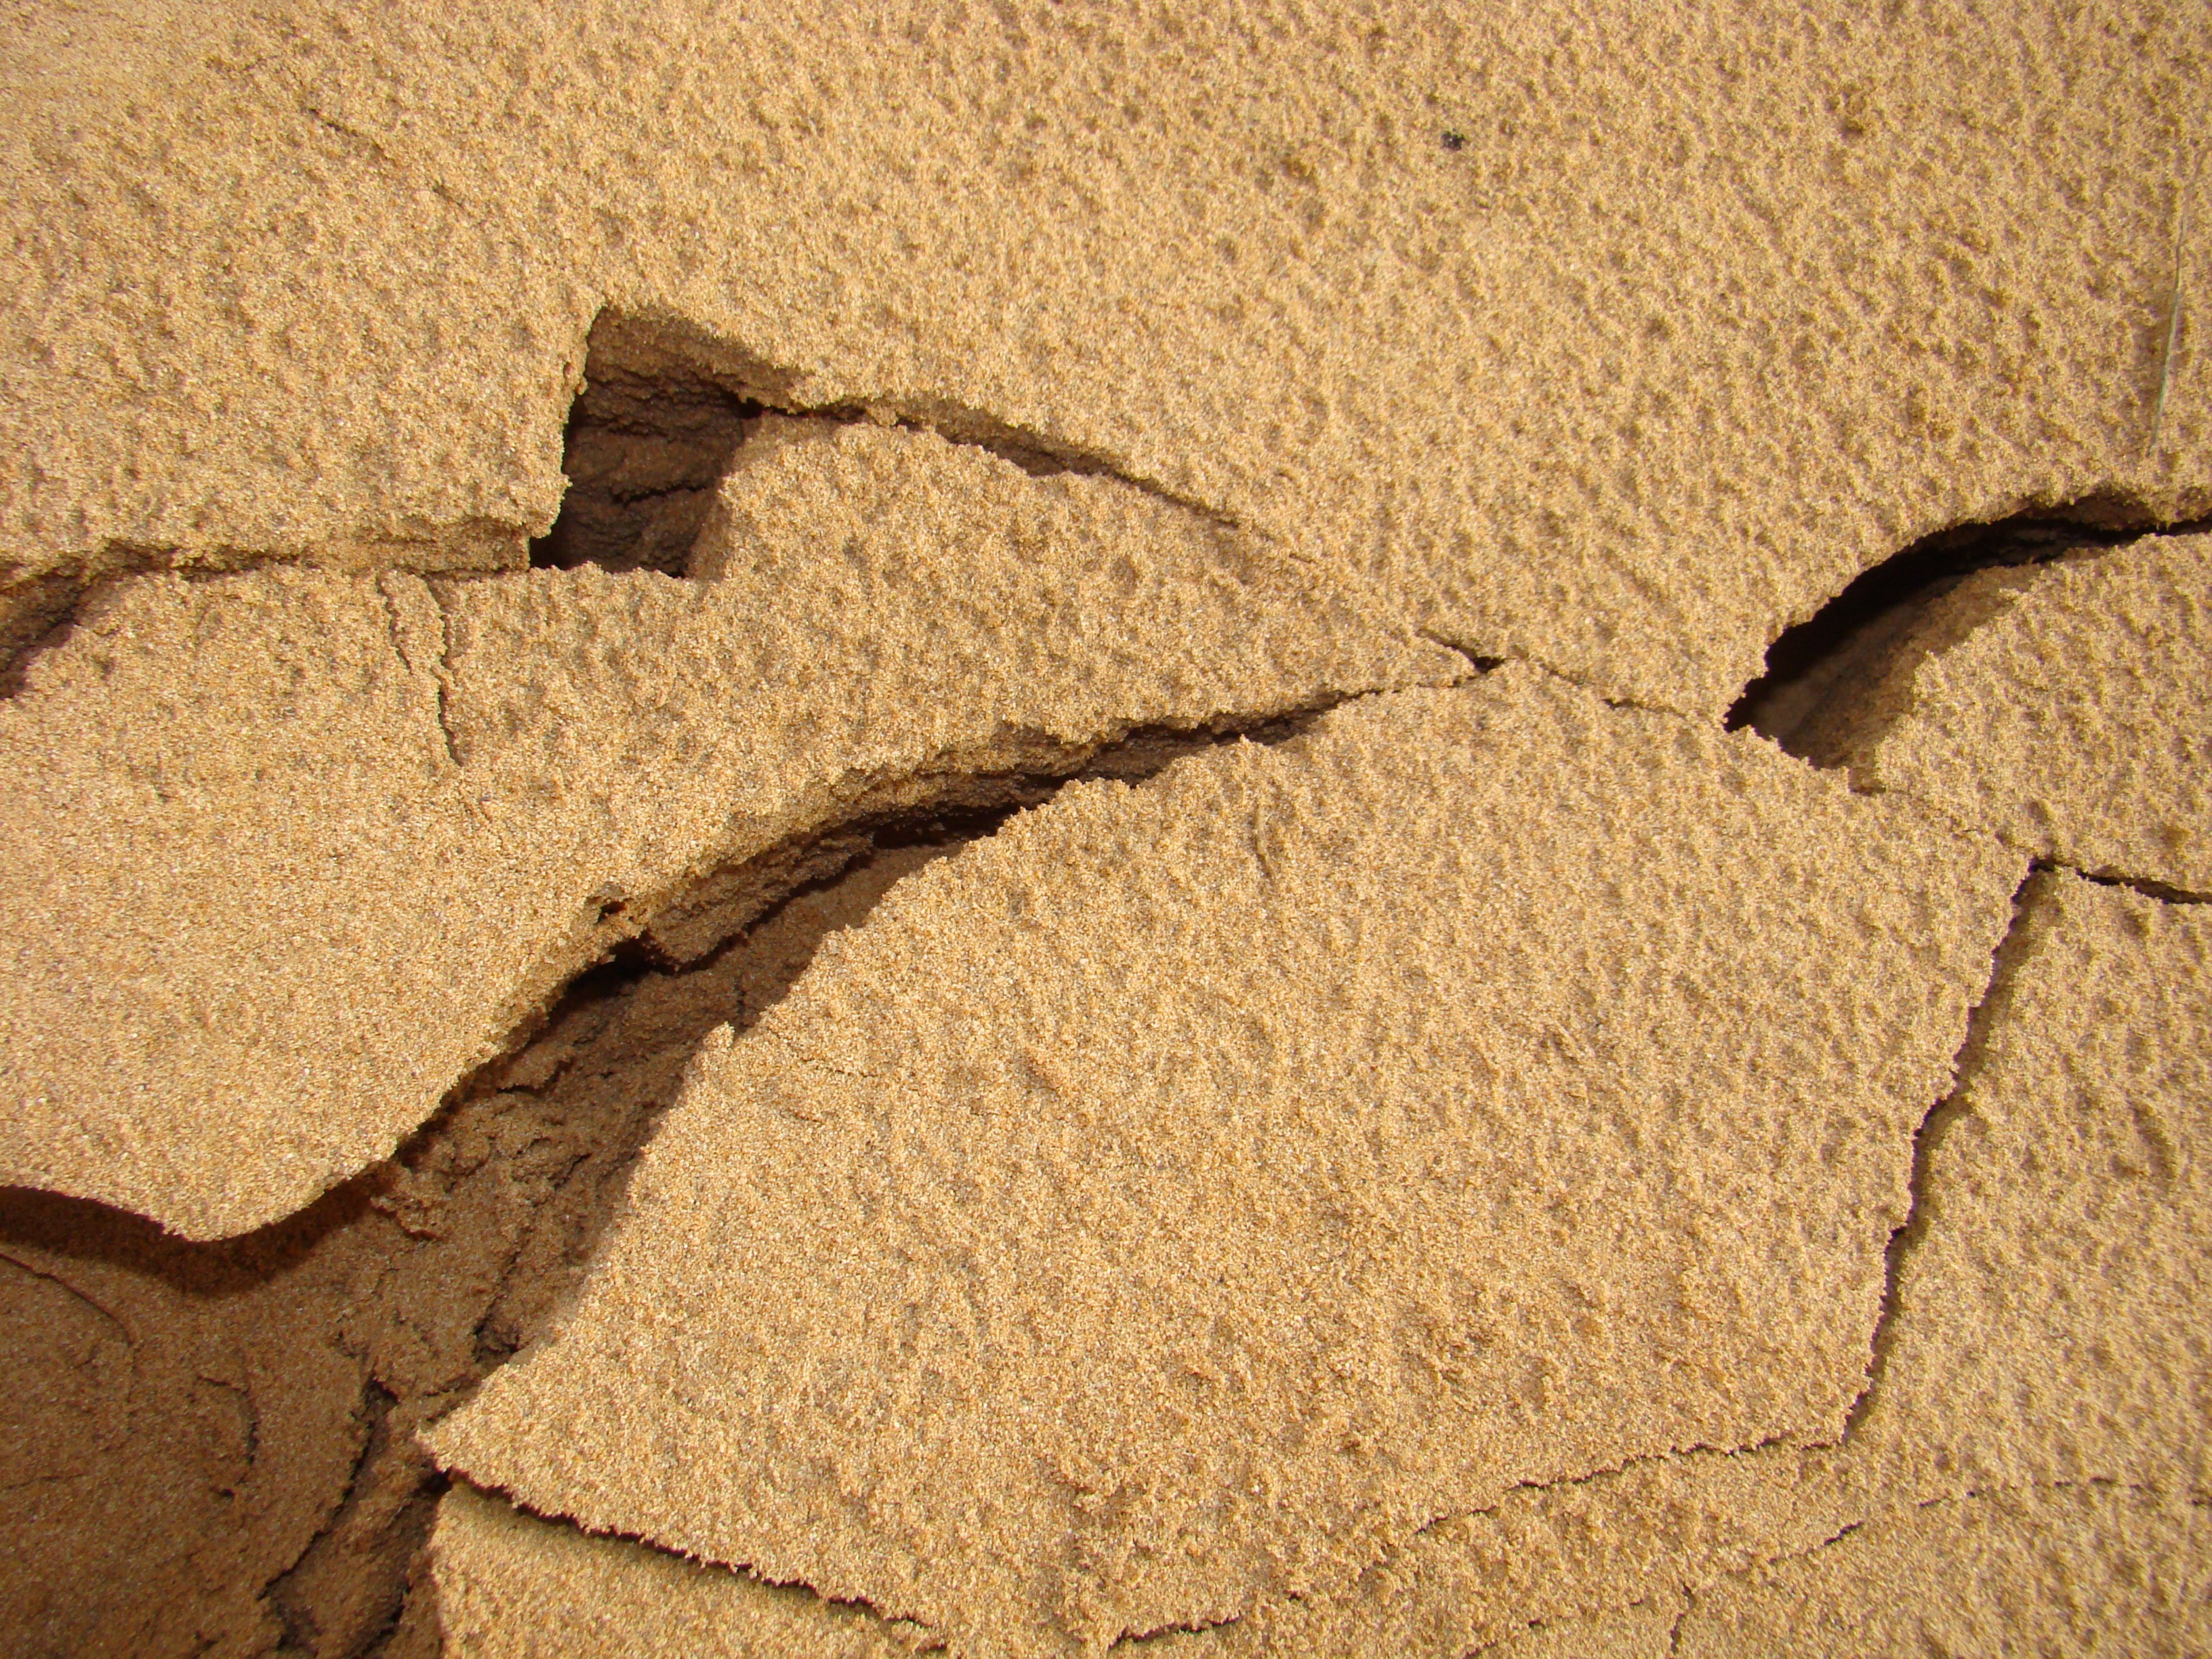
sand, rock, wood, leaf, desert, dry, dubai, soil, material, cracked, close up, grass family